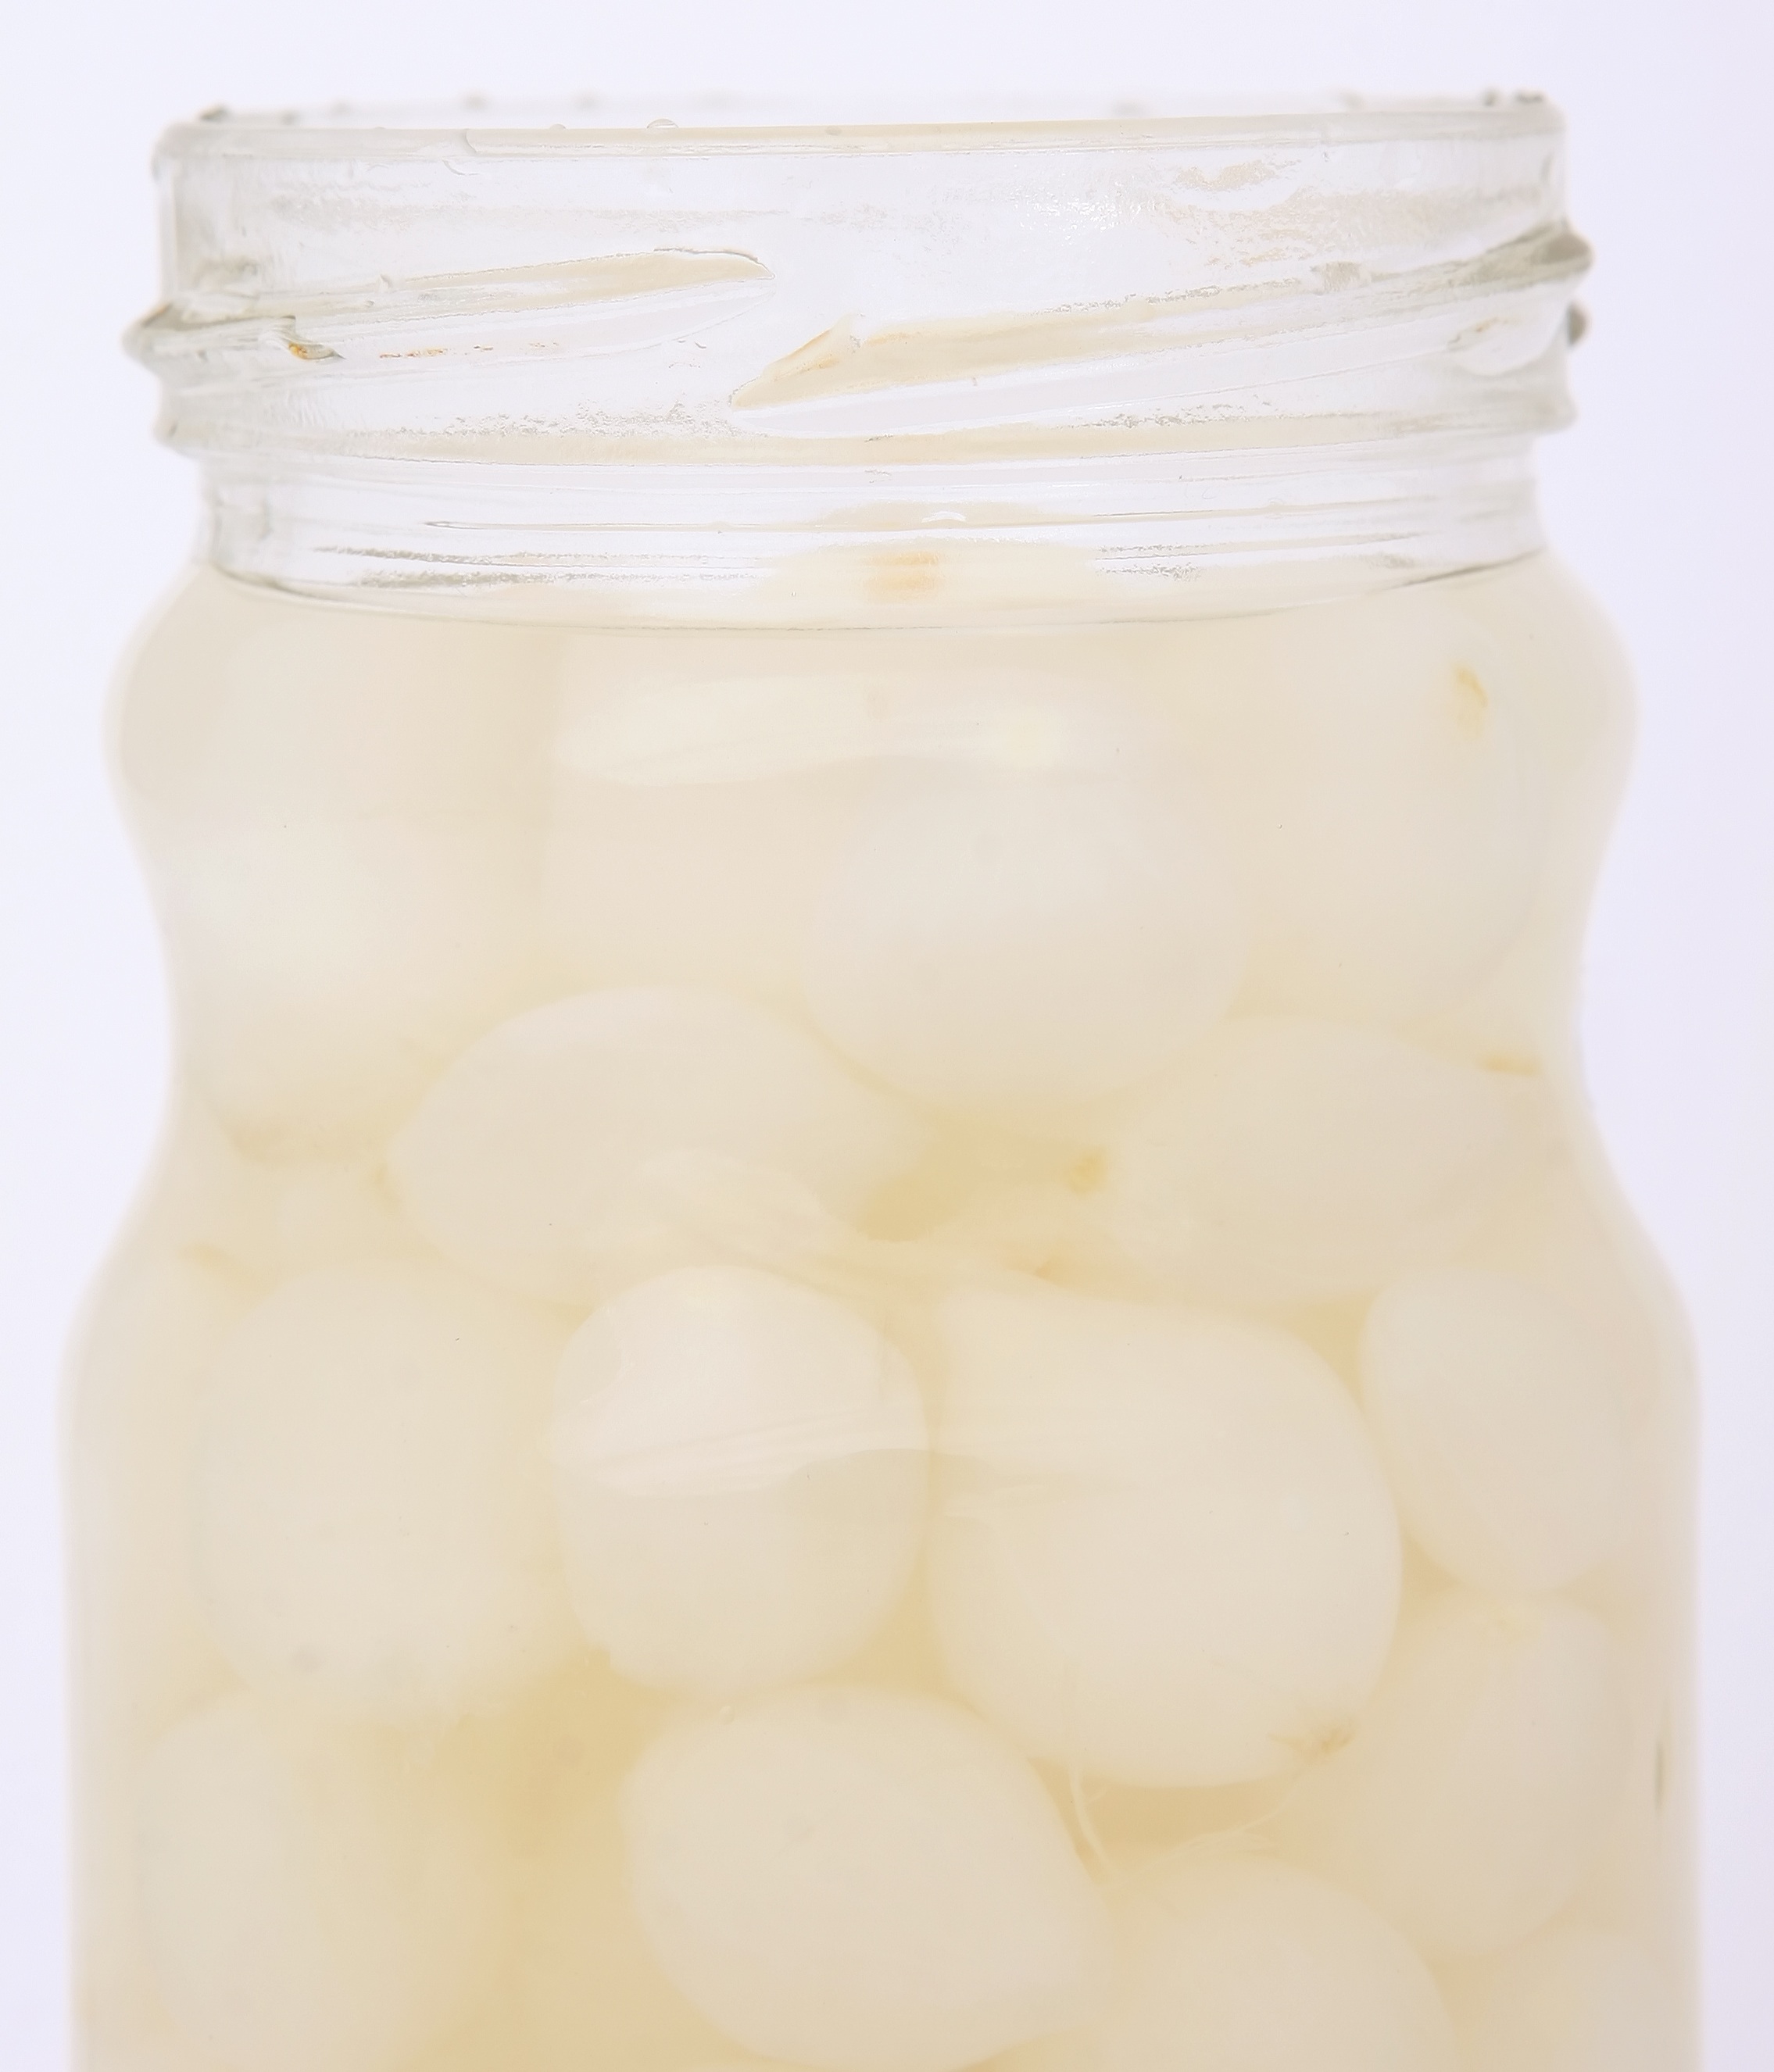
plant, white, glass, home, isolated, jar, meal, food, spring, spice, cooking, garlic, flavour, produce, vegetable, bulb, color, macro, natural, fresh, kitchen, drink, closeup, healthy, lighting, dairy product, onion, health, cookery, life, cook, close up, clove, seasoning, colour, nutrition, smell, vegetarian, still, pickle, preserve, fit, diet, vitamins, herbs, ingredients, grown, flavor, preserved, flowering plant, pickled, land plant